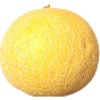
Label: Cantaloupe 1